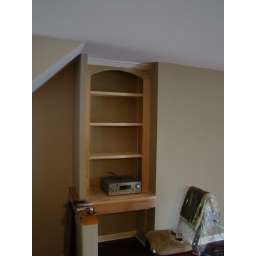
built in desk and shelf